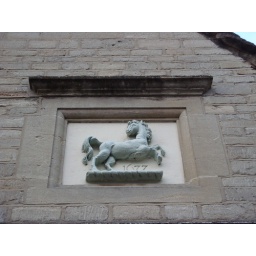
On building on the green in Witney